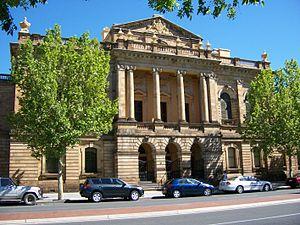
Cour suprême de l'Australie-Méridionale de la place de Victoria.